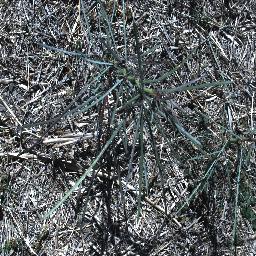
Label: parkinsonia